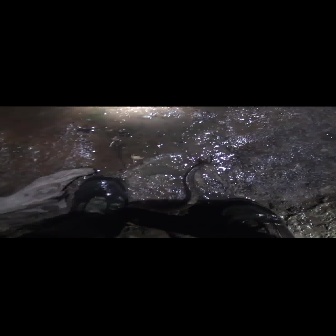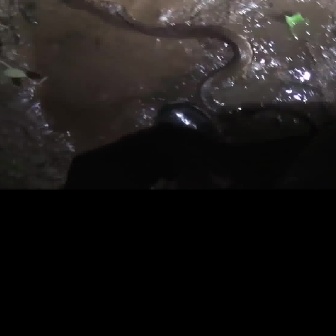
  Please identify the target specified by the bounding box [128,154,211,237] in the first image and locate it in the second image. Return the coordinates in [x_min,y_min,x_max,y_max] format.
Answer: [103,2,252,151]